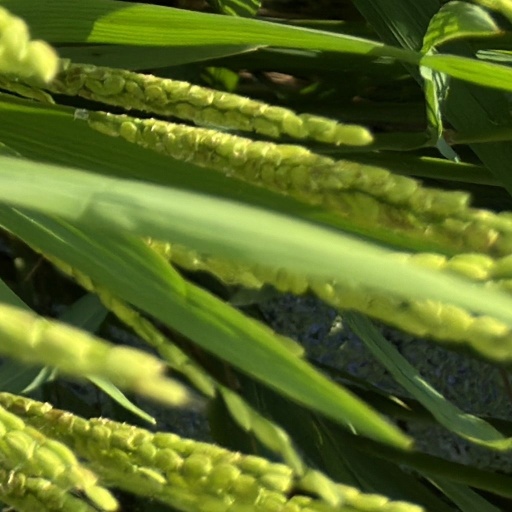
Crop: rice